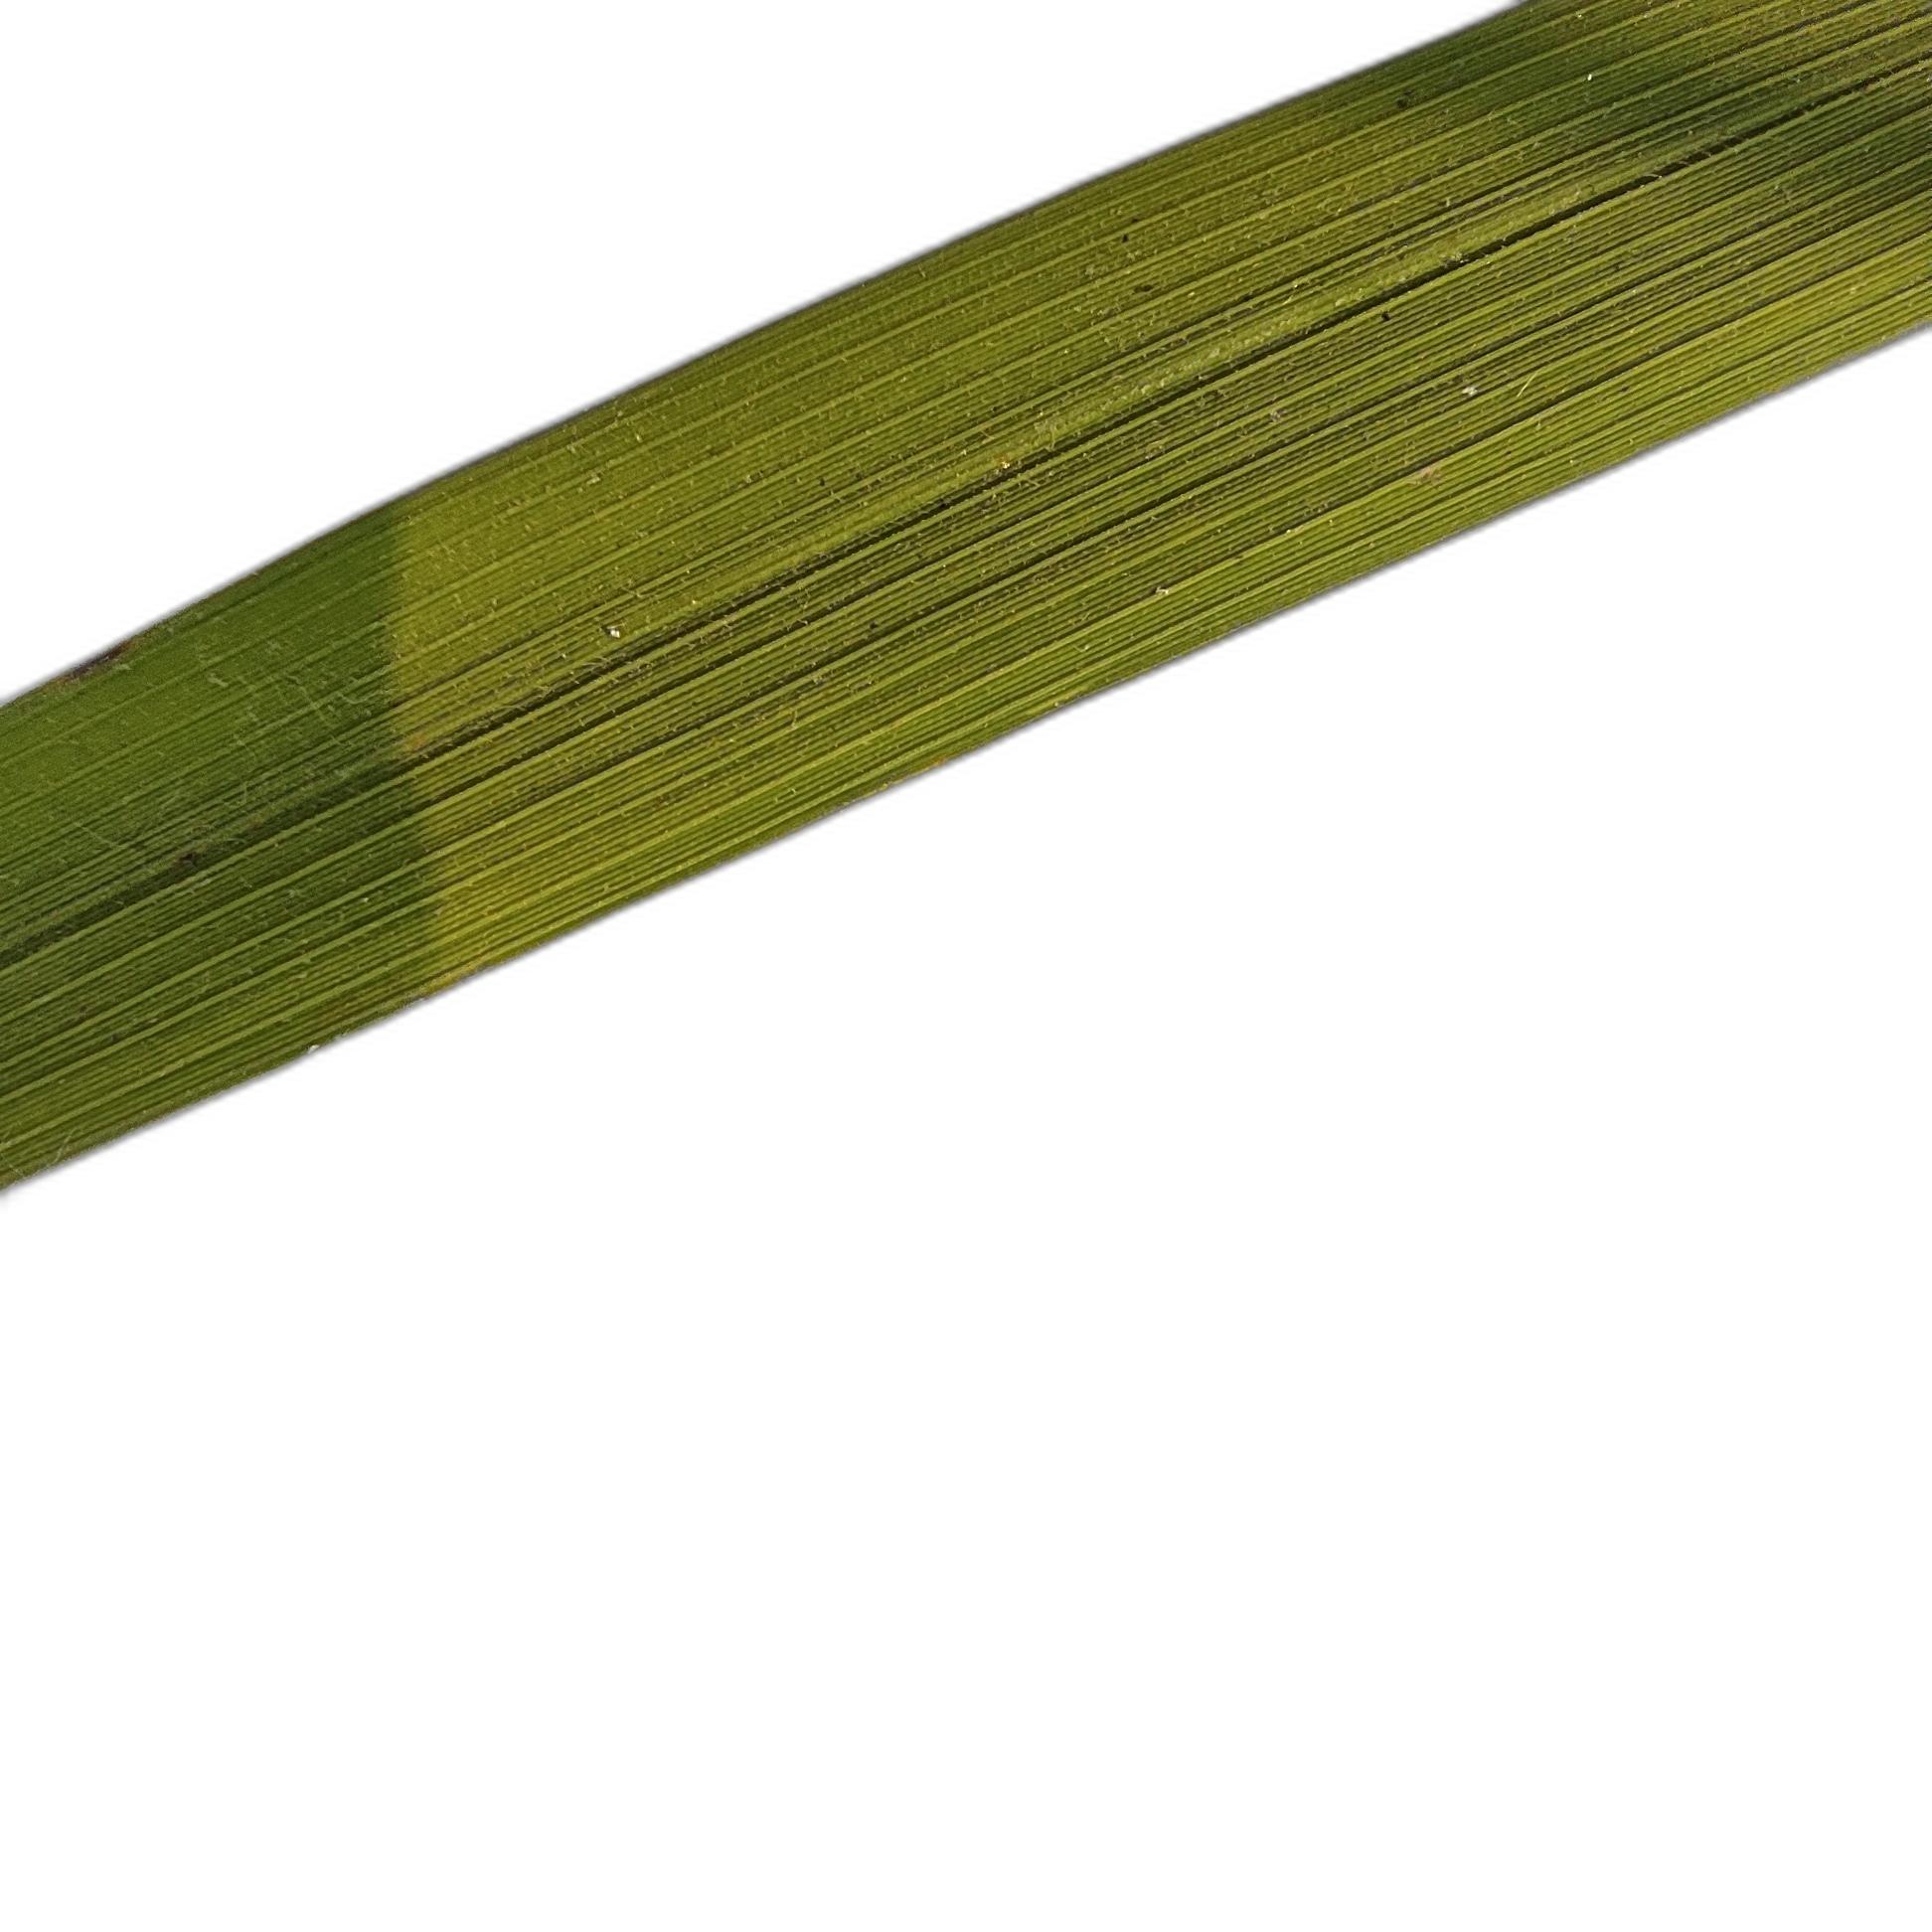
Label: Healthy